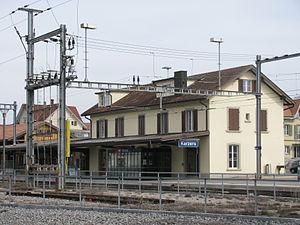
Chiètres est une localité et une commune suisse du canton de Fribourg, située dans le district du Lac.